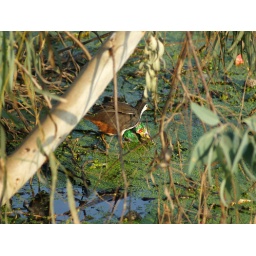
This colourful bird wades through a stagnent, poluted water area in Pushkar feeding on whatever it can find.